Castelvecchio (Castel Goffredo)

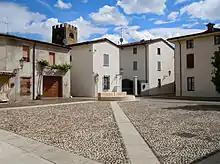
Castel Goffredo, Castelvecchio square

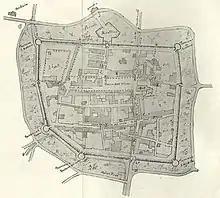
Map of castel goffredo in the 16th century. Castelvecchio is bordered on the north by small crosses

Castelvecchio ("Castellum vetus") is the ancient fortified village of Castel Goffredo, in the province of Mantua Lombardy region in Italy, surrounded by walls and a moat. The boundaries currently correspond to the garden of the Palazzo Gonzaga-Acerbi to the north, to vicolo Remoto and vicolo Cannone to the east, to Piazza Mazzini to the south and to piazzetta Castelvecchio and vicolo Castelvecchio to the west.